Homologation (motorsport)

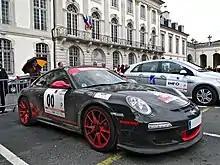
Porsche 911 GT3 RS.

Many manufacturers of vehicles used in production-based racing (whether the vehicles were produced solely to meet homologation guidelines or as a genuine for-profit line) offer a line of high-performance parts not intended for use on public roads. Such components could include exhaust systems and engine internals, and are generally within the homologation guidelines of the racing series in which the vehicles are to be used.